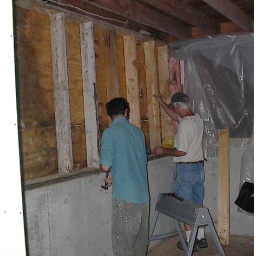
Installing windows in my home office space: the two lead workers at the wall and window framing.